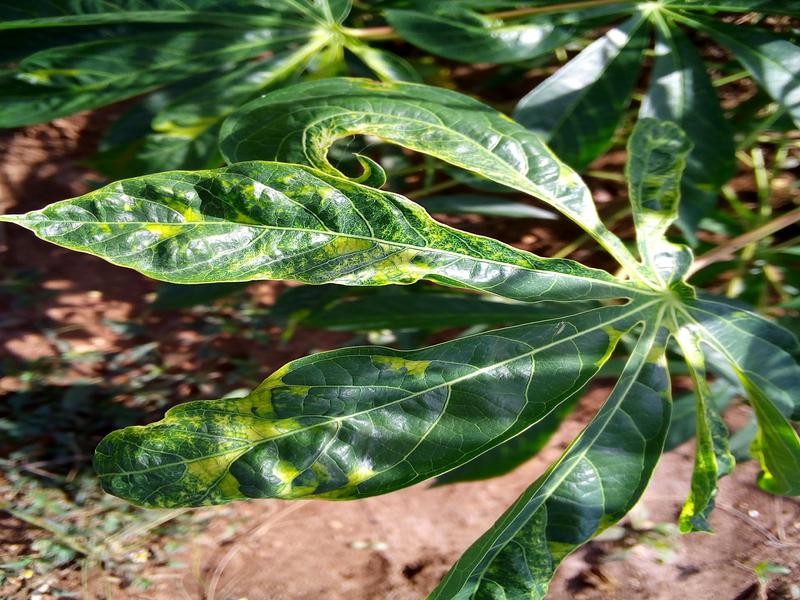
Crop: cassava
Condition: mosaic_disease